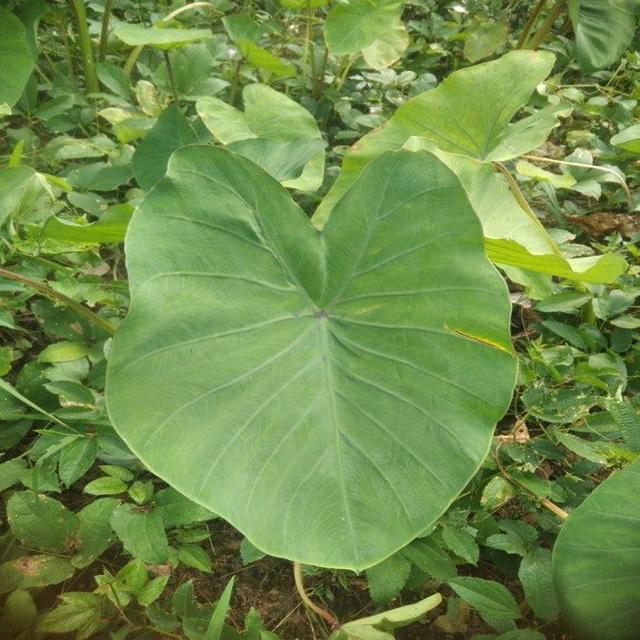
Label: Healthy